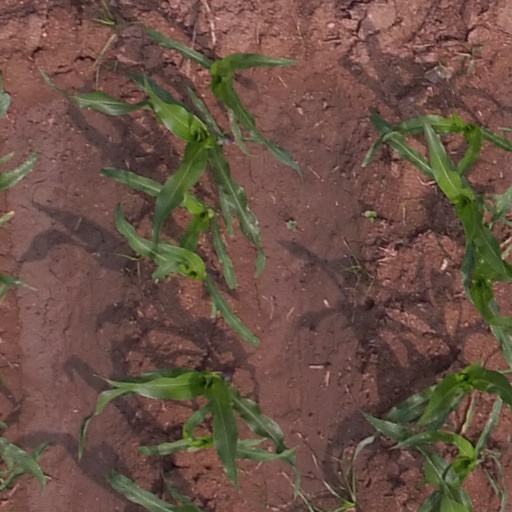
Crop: maize; corn